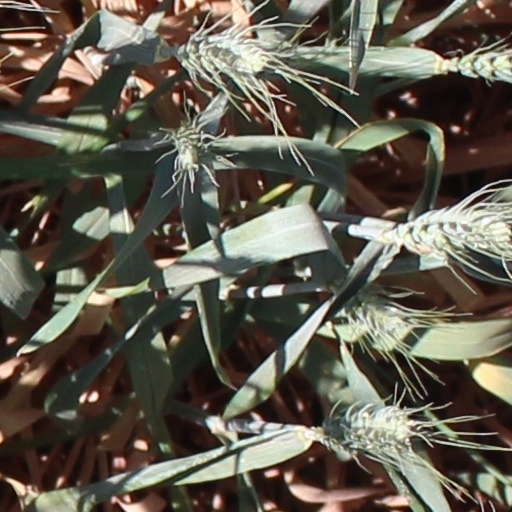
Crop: wheat